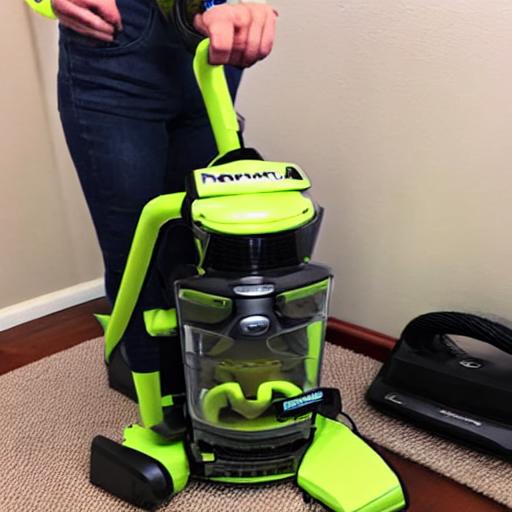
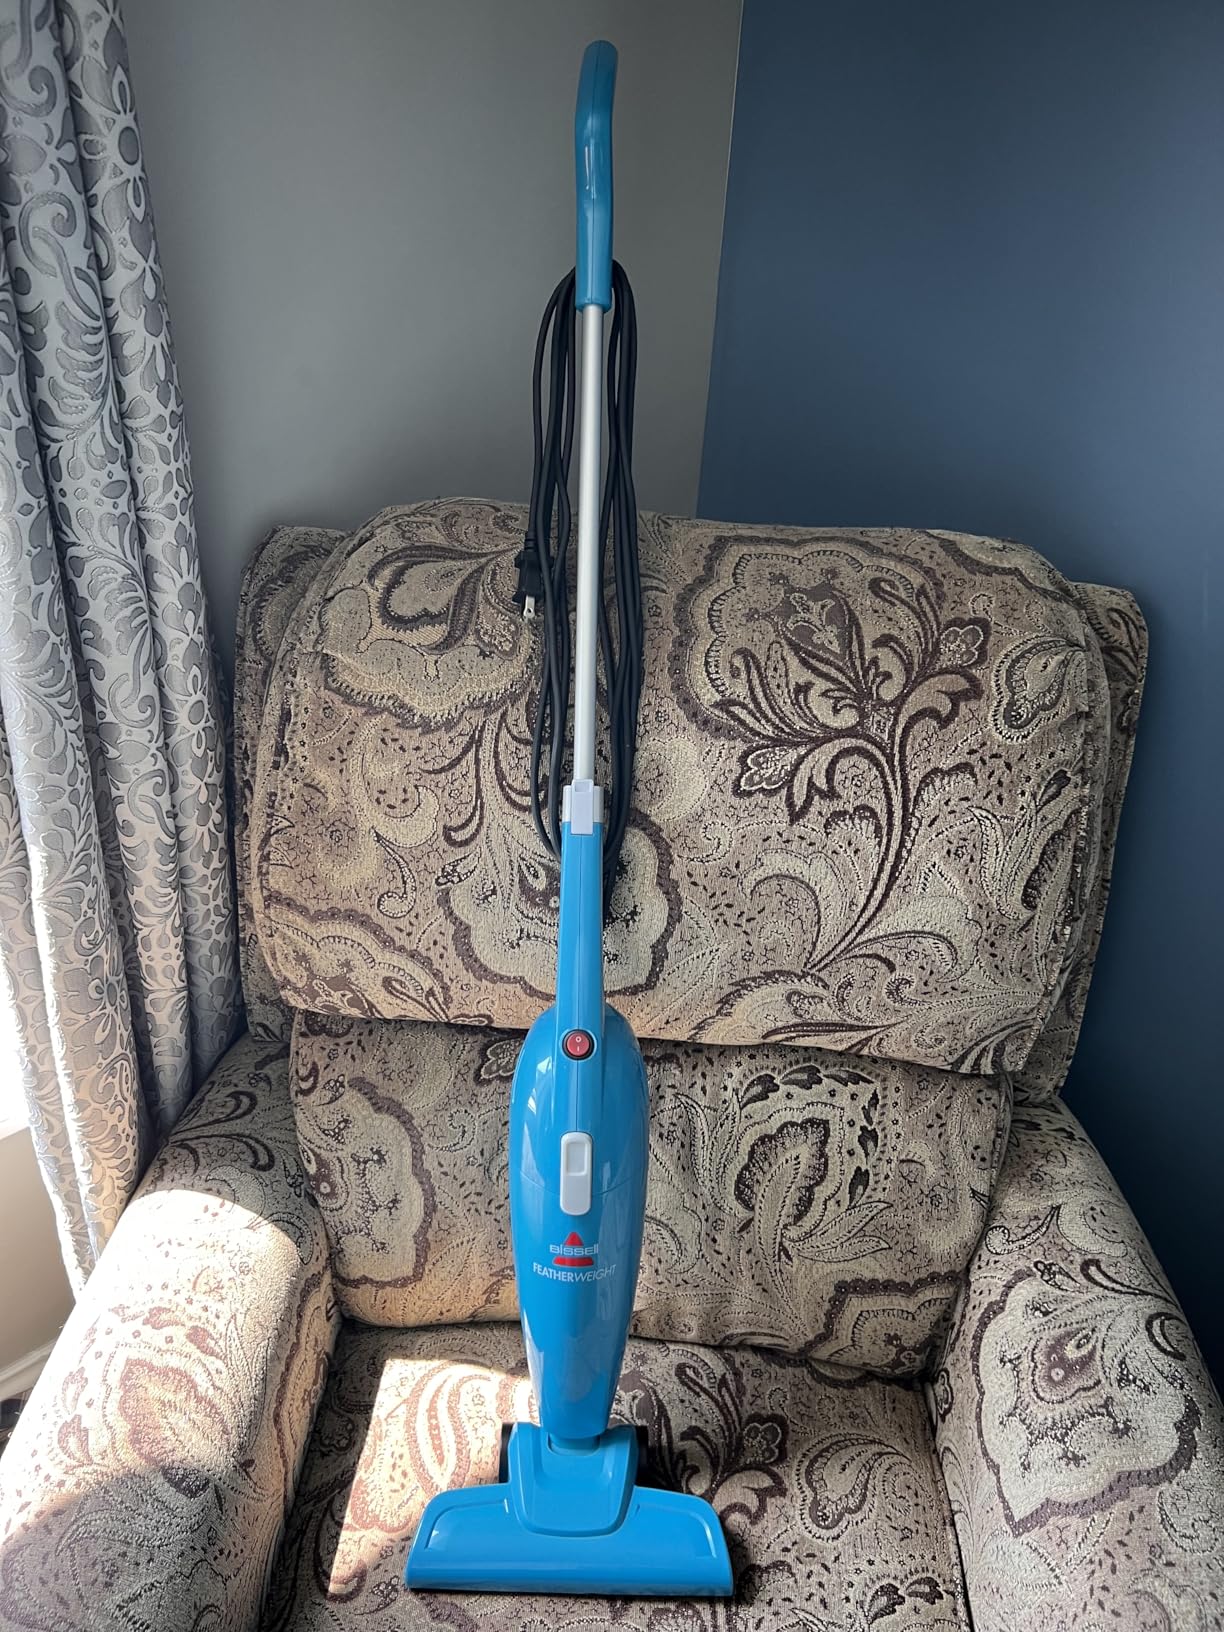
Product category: items_vacuum
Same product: no